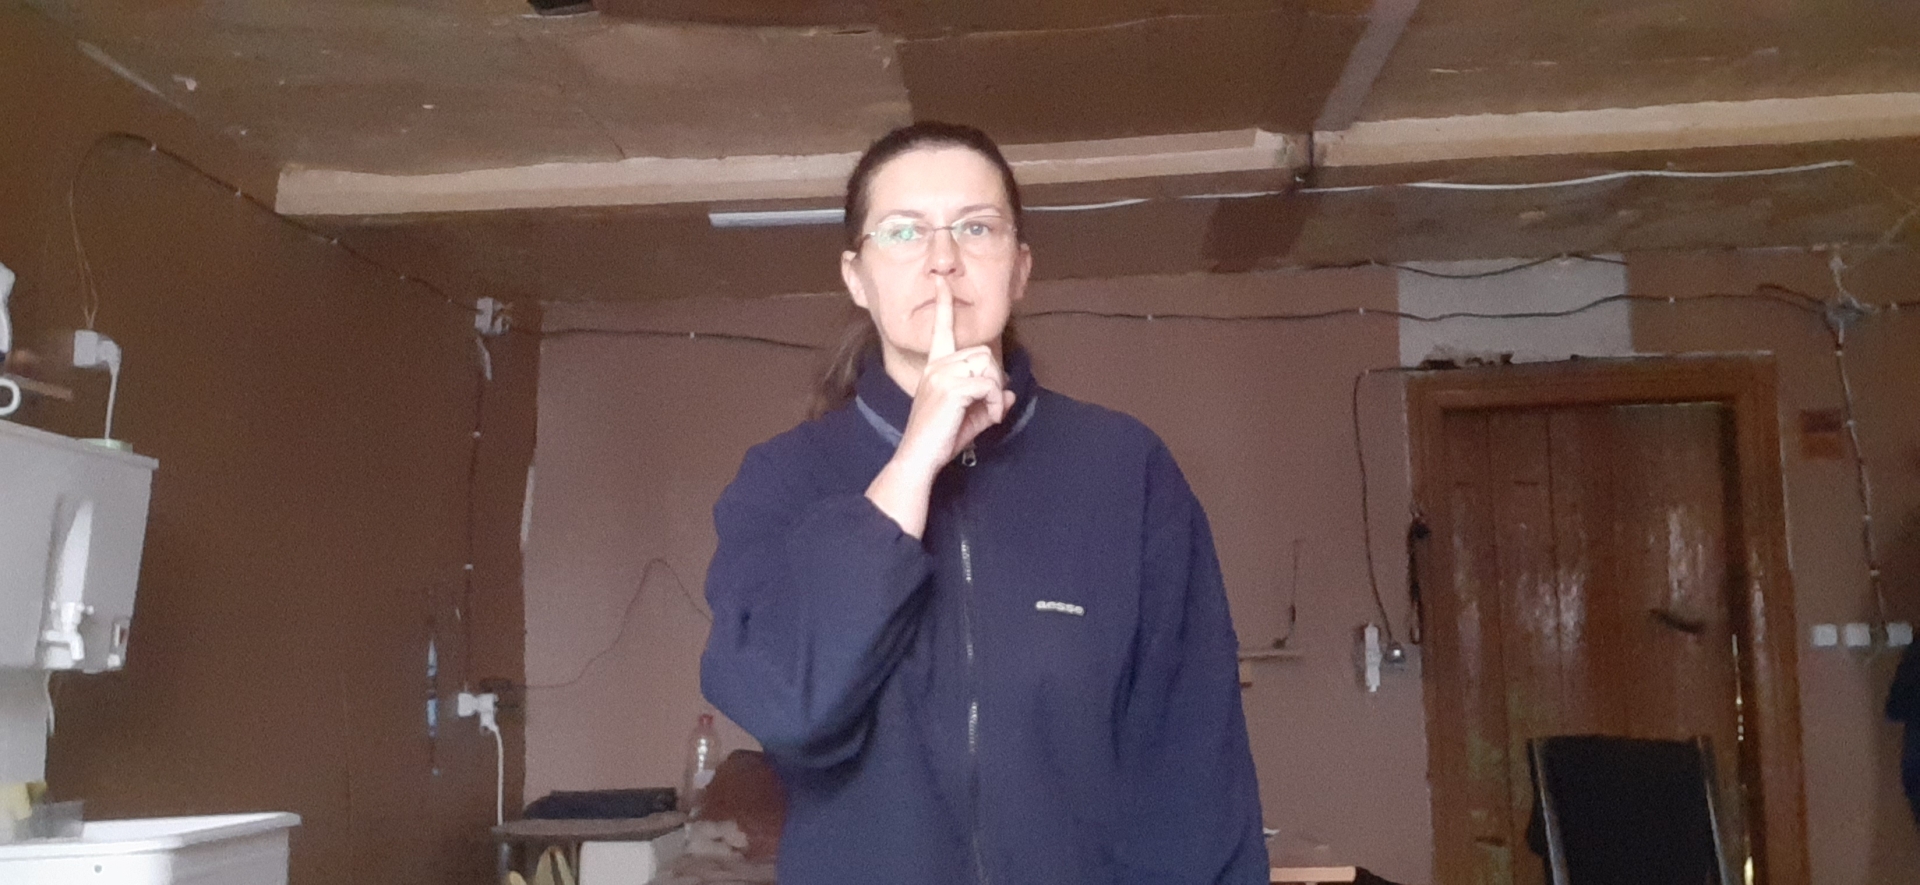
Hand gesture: mute